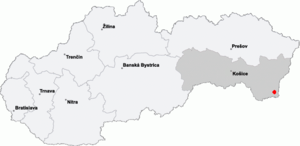
Čierna nad Tisou
Byens placering ved landets østlige grænse.
Čierna nad Tisou er en lille by i det sydøstlige Slovakiet. Den nævnes første gang skriftligt i 1828, og den er det lavest beliggende byområde i Slovakiet.